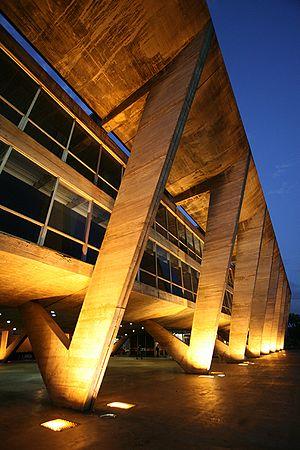
Jeannie Dumesnil est une artiste peintre paysagiste abstraite née le 18 janvier 1926 à Paris. Morte accidentellement à Ramatuelle le 21 juin 2000, elle repose au cimetière de Larchant, au pied du rocher de la Dame Jouanne. Elle était la petite-fille du peintre Eugène Carrière et l'épouse du sculpteur Jean Nora.